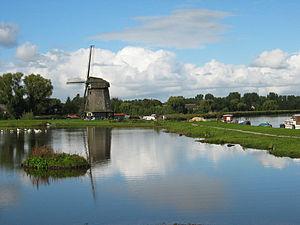
Oudorp est un village situé dans la commune néerlandaise d'Alkmaar, dans la province de la Hollande-Septentrionale. Le 1ᵉʳ janvier 2007, le village comptait 12 140 habitants.
Cet article recense les moulins à vent de la province de Hollande-Septentrionale, aux Pays-Bas.
Alkmaar est une ville des Pays-Bas, en Hollande-Septentrionale, dans la région de Frise-occidentale.